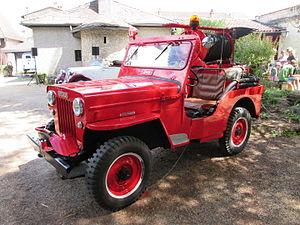
Camion-citerne feux de forêts léger (CCFL) Hotchkiss JH-102 (aussi appelé Hotchkiss M201, Jeep). Pompes Guinard. Service départemental d'incendie et de secours de la Dordogne. Au parc Voulgre, Mussidan (Dordogne, France).
Une pelle est un outil de travail, destiné à déplacer des matériaux ameublis.